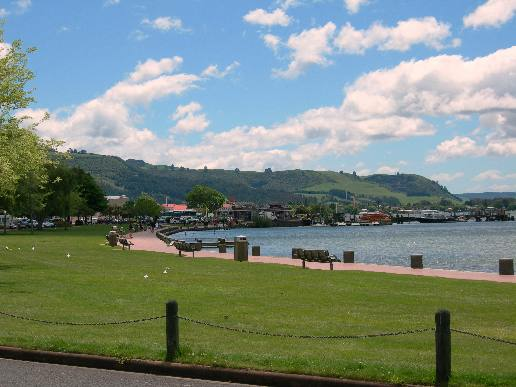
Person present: No